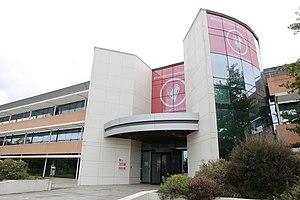
Extérieur du bâtiment de Suravenir, filiale du Crédit Mutuel ARKEA, acteur du secteur des contrats d’assurance-vie, de prévoyance et d’épargne retraite entreprise. L’entreprise est située rue Général Paulet à Brest (Finistère). En 2018 la façade était recouverte par le message #IndependancePourArkea et son cœur rouge ""J'aime Arkea""."
Le Crédit Mutuel Arkéa est un groupe de bancassurance coopératif et mutualiste en France.